Fereydunshahr

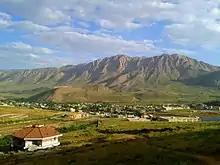
View of Fereydunshahr from Mo'allem Park

Fereydunshahr is a city in the Central District of Fereydunshahr County, Isfahan province, Iran, serving as capital of both the county and the district. It is about 150 km west of the city of Isfahan in the western part of the province. With an elevation of about 2500 meters above the sea level, Fereydunshahr is the highest town in Iran.